The Emperor's New Clothes (2001 film)

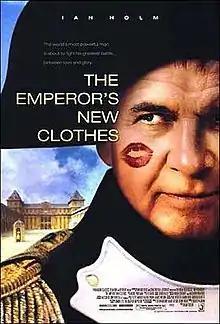
Theatrical release poster

The Emperor's New Clothes is a 2001 historical drama film directed by Alan Taylor and based on the 1992 novel "The Death of Napoleon" by Simon Leys. The film stars Ian Holm as Napoleon Bonaparte (his third performance as the military and political leader, after 1974's "Napoleon and Love" and 1981's "Time Bandits"), Iben Hjejle, and Tim McInnerny. The plot revisions the history surrounding Napoleon's exile to Saint Helena following his defeat at the Battle of Waterloo. Although set in Paris, the film was mostly shot in Turin, Italy.